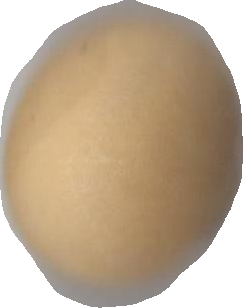
Variety: Dega